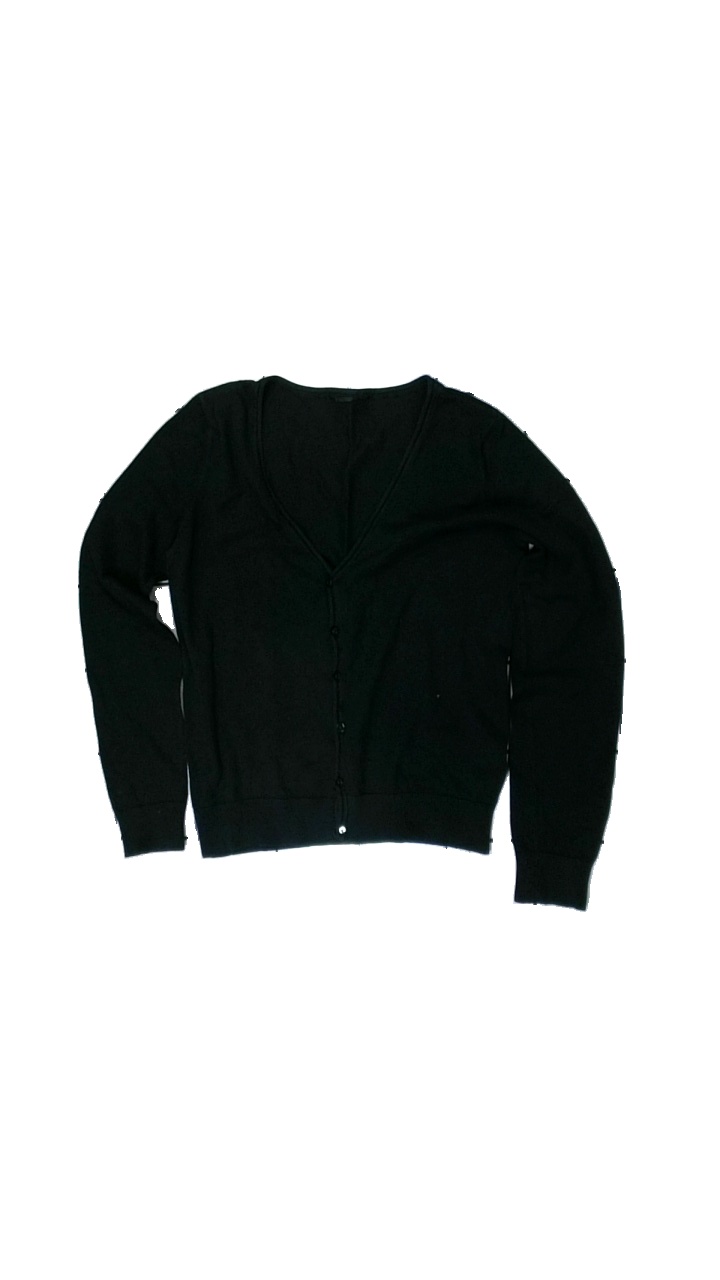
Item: Cardigan (Ladies)
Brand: Missing
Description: svart kofta, hål vid knapparna
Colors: Black
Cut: Regular
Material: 100% cotton
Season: All
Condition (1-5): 3
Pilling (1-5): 5
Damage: hål
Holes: Minor
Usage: Export
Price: <50